Aaron Roterfeld

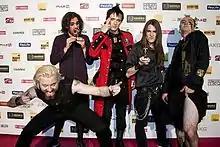
Roterfeld at the Amadeus Awards 2012

Roterfeld became a radio presenter at ORF, before moving on to a private radio station in 1998. In cooperation with this station, he set up a recording studio in 1999 and in 2001 developed an algorithm which enabled radio programmes to be controlled automatically by software.